Stefan Stangl

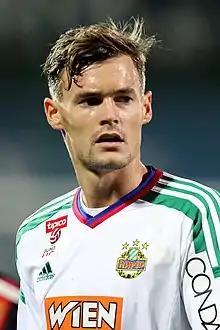
Stangl in 2015

Stefan Stangl (born 20 October 1991) is an Austrian professional footballer who plays as a left-back.